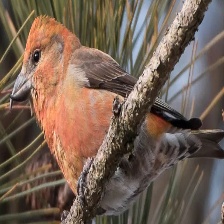
Species: RED CROSSBILL
Scientific name: LOXIA CURVIROSTRA